Mario Machado

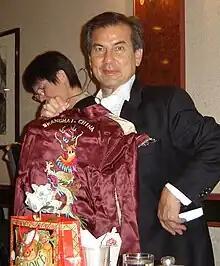
Machado at his 70th birthday party in 2005.

Mário Machado (born Mário José de Souza Machado; April 22, 1935 – May 4, 2013) was an American television and radio broadcaster and actor. He made television history when, in 1970, he became the first American of Chinese heritage to be an on-air television news reporter and anchor in Los Angeles and perhaps in the nation.